Quincy Promes

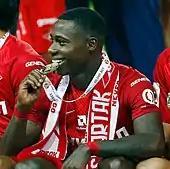
Promes receiving a medal following the club's win over Lokomotiv Moscow in the Russian Super Cup

In the 2018–19 season, Promes continued to remain in the first team, where he started out in the left-wing position. On 8 August 2018, he scored his first goal of the season in the first leg of the UEFA Champions League third qualifying round, as Spartak Moscow lost 3–2 to PAOK. Ultimately, the club was eventually eliminated from the tournament after drawing 0–0 in the second leg. A week later on 25 August, Promes scored his first league goal of the season, in a 2–1 win over Dynamo Moscow, in what turned out to be his last appearance for the club.